The Jazz Singer (play)

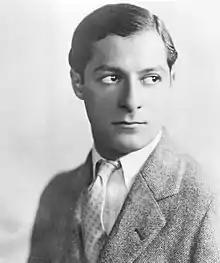
George Jessel starred in the Broadway production.

Warner Bros. acquired the movie rights to the play on June 4, 1926, and signed Jessel to a contract. "Moving Picture World" published a story in February 1927 announcing that production on the film would begin with Jessel on May 1. However, the plans to make the film with Jessel fell through, and Warner Bros. cast Jolson in the role instead.